Marcel Lempereur-Haut

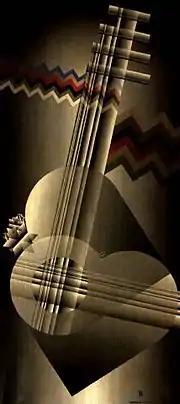

Marcel Lempereur-Haut (1898, Liège – 1986, Lille) was a Belgian painter. He took drawing lessons at the Liège Academy of Fine Arts where he obtained a diploma in surveying and, after World War I he worked as a technical draughtsman.